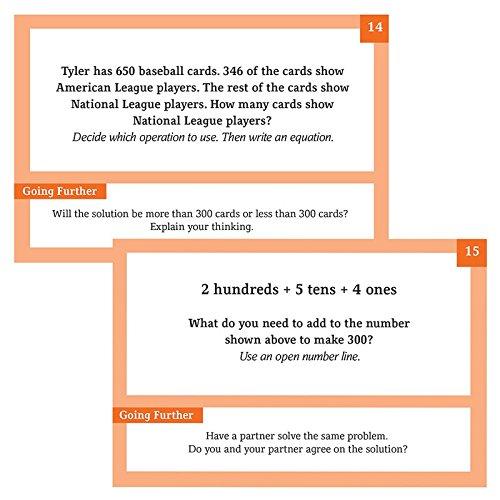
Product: Didax Problem Solving Practice Cards, Grade 3
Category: Toys & Games | Learning & Education | Counting & Math Toys
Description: Activity cards to strengthen problem solving skills.
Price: $14.91
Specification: ProductDimensions:4.3x6.5x1.6inches|ItemWeight:1.16pounds|ShippingWeight:1.16pounds(Viewshippingratesandpolicies)|ASIN:B0792DJ2ZS|Itemmodelnumber:211279|Manufacturerrecommendedage:8-8years